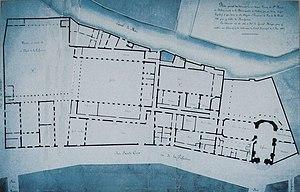
du couvent ste-Marie.
L’Hôtel du Conseil général est le bâtiment qui héberge les institutions du département de la Marne.